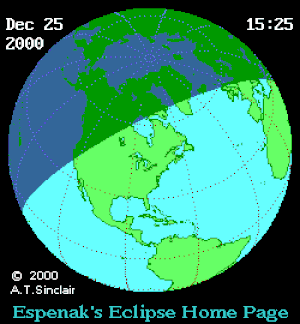
L'éclipse solaire du 25 décembre 2000 est une éclipse solaire partielle.